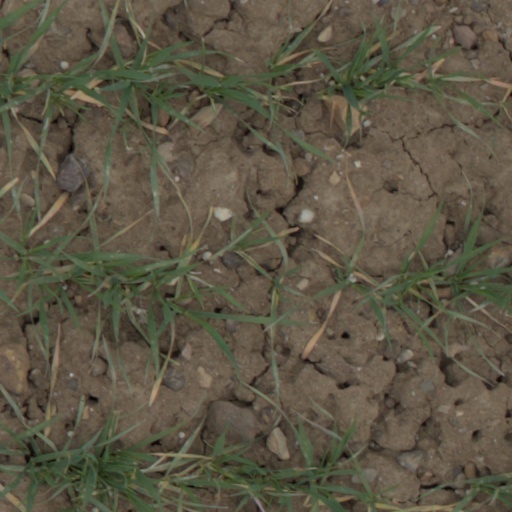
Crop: wheat